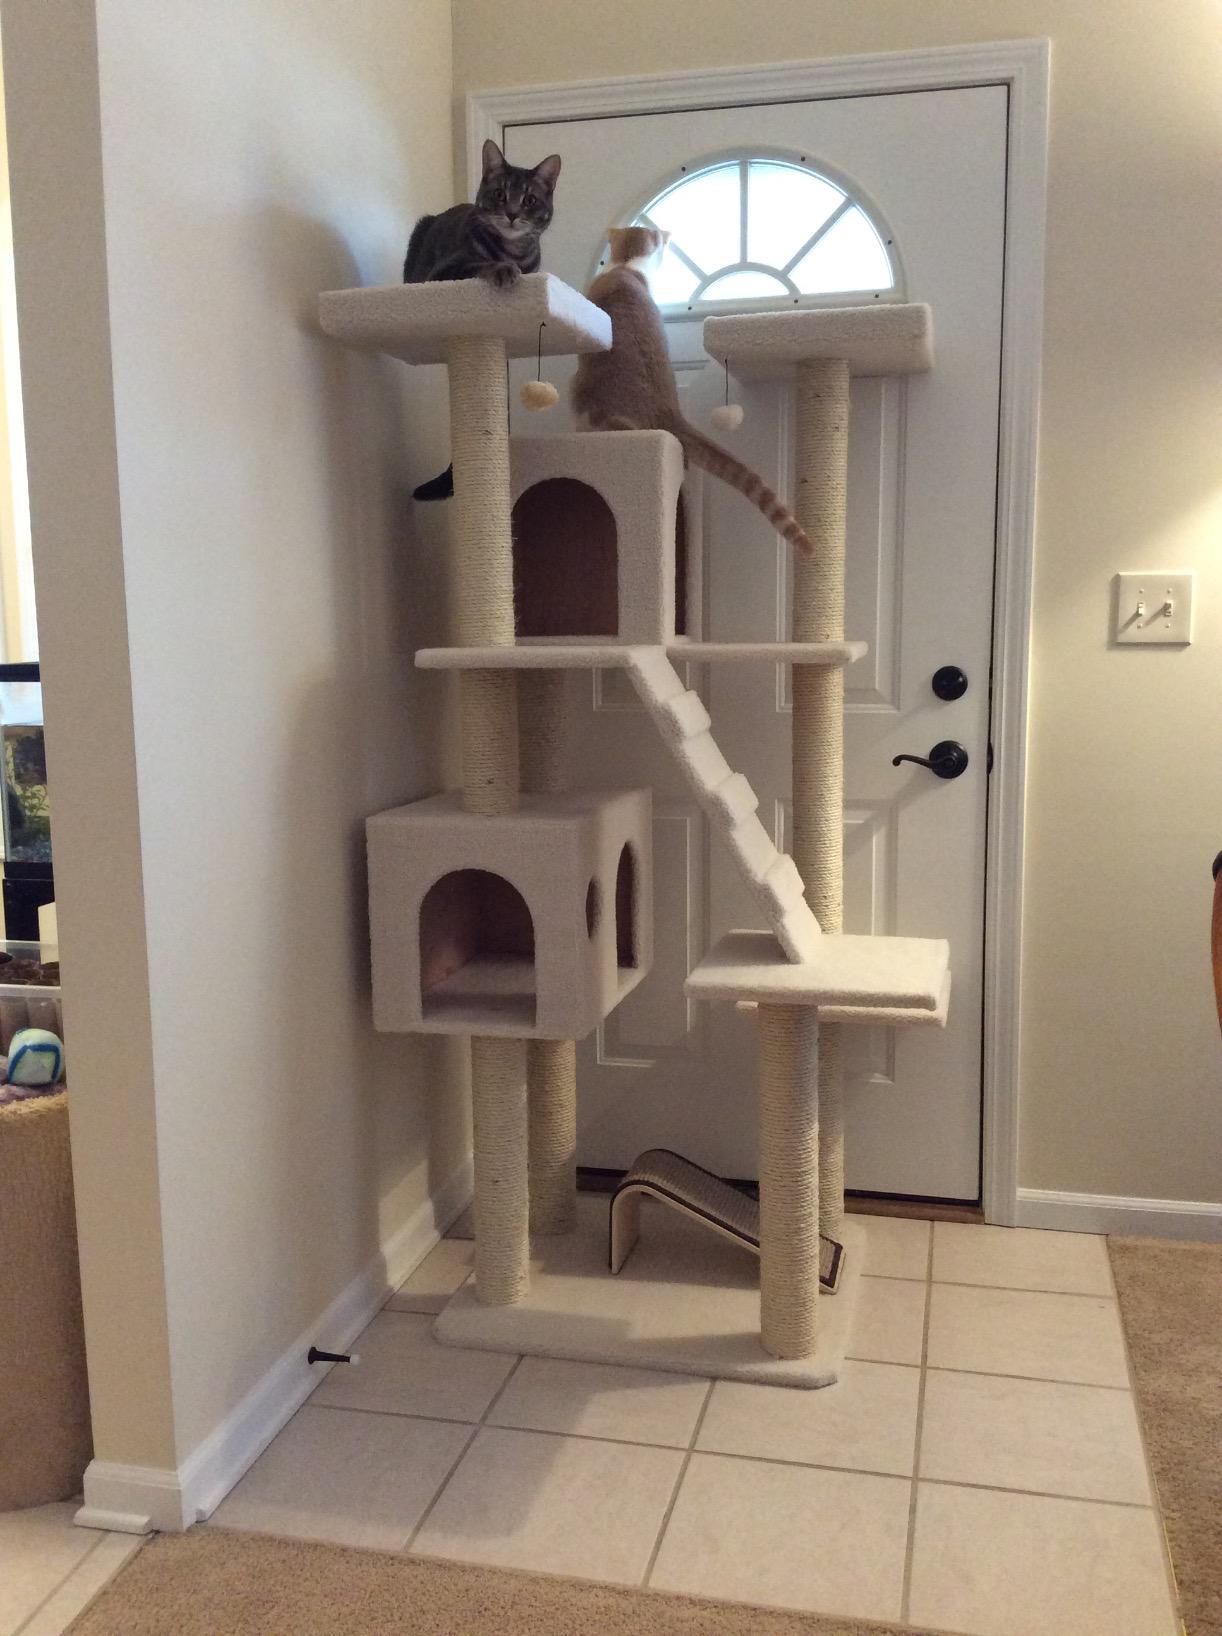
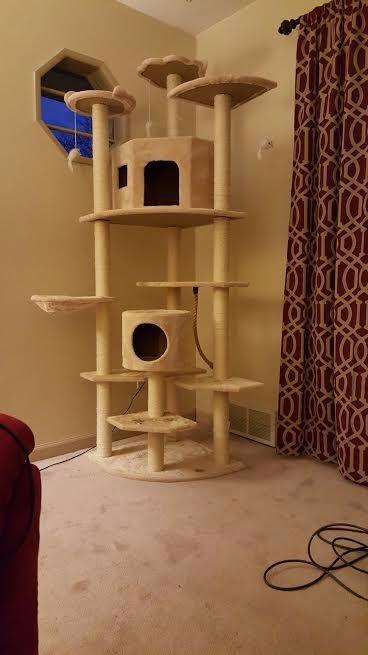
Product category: items_cat tree
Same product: no